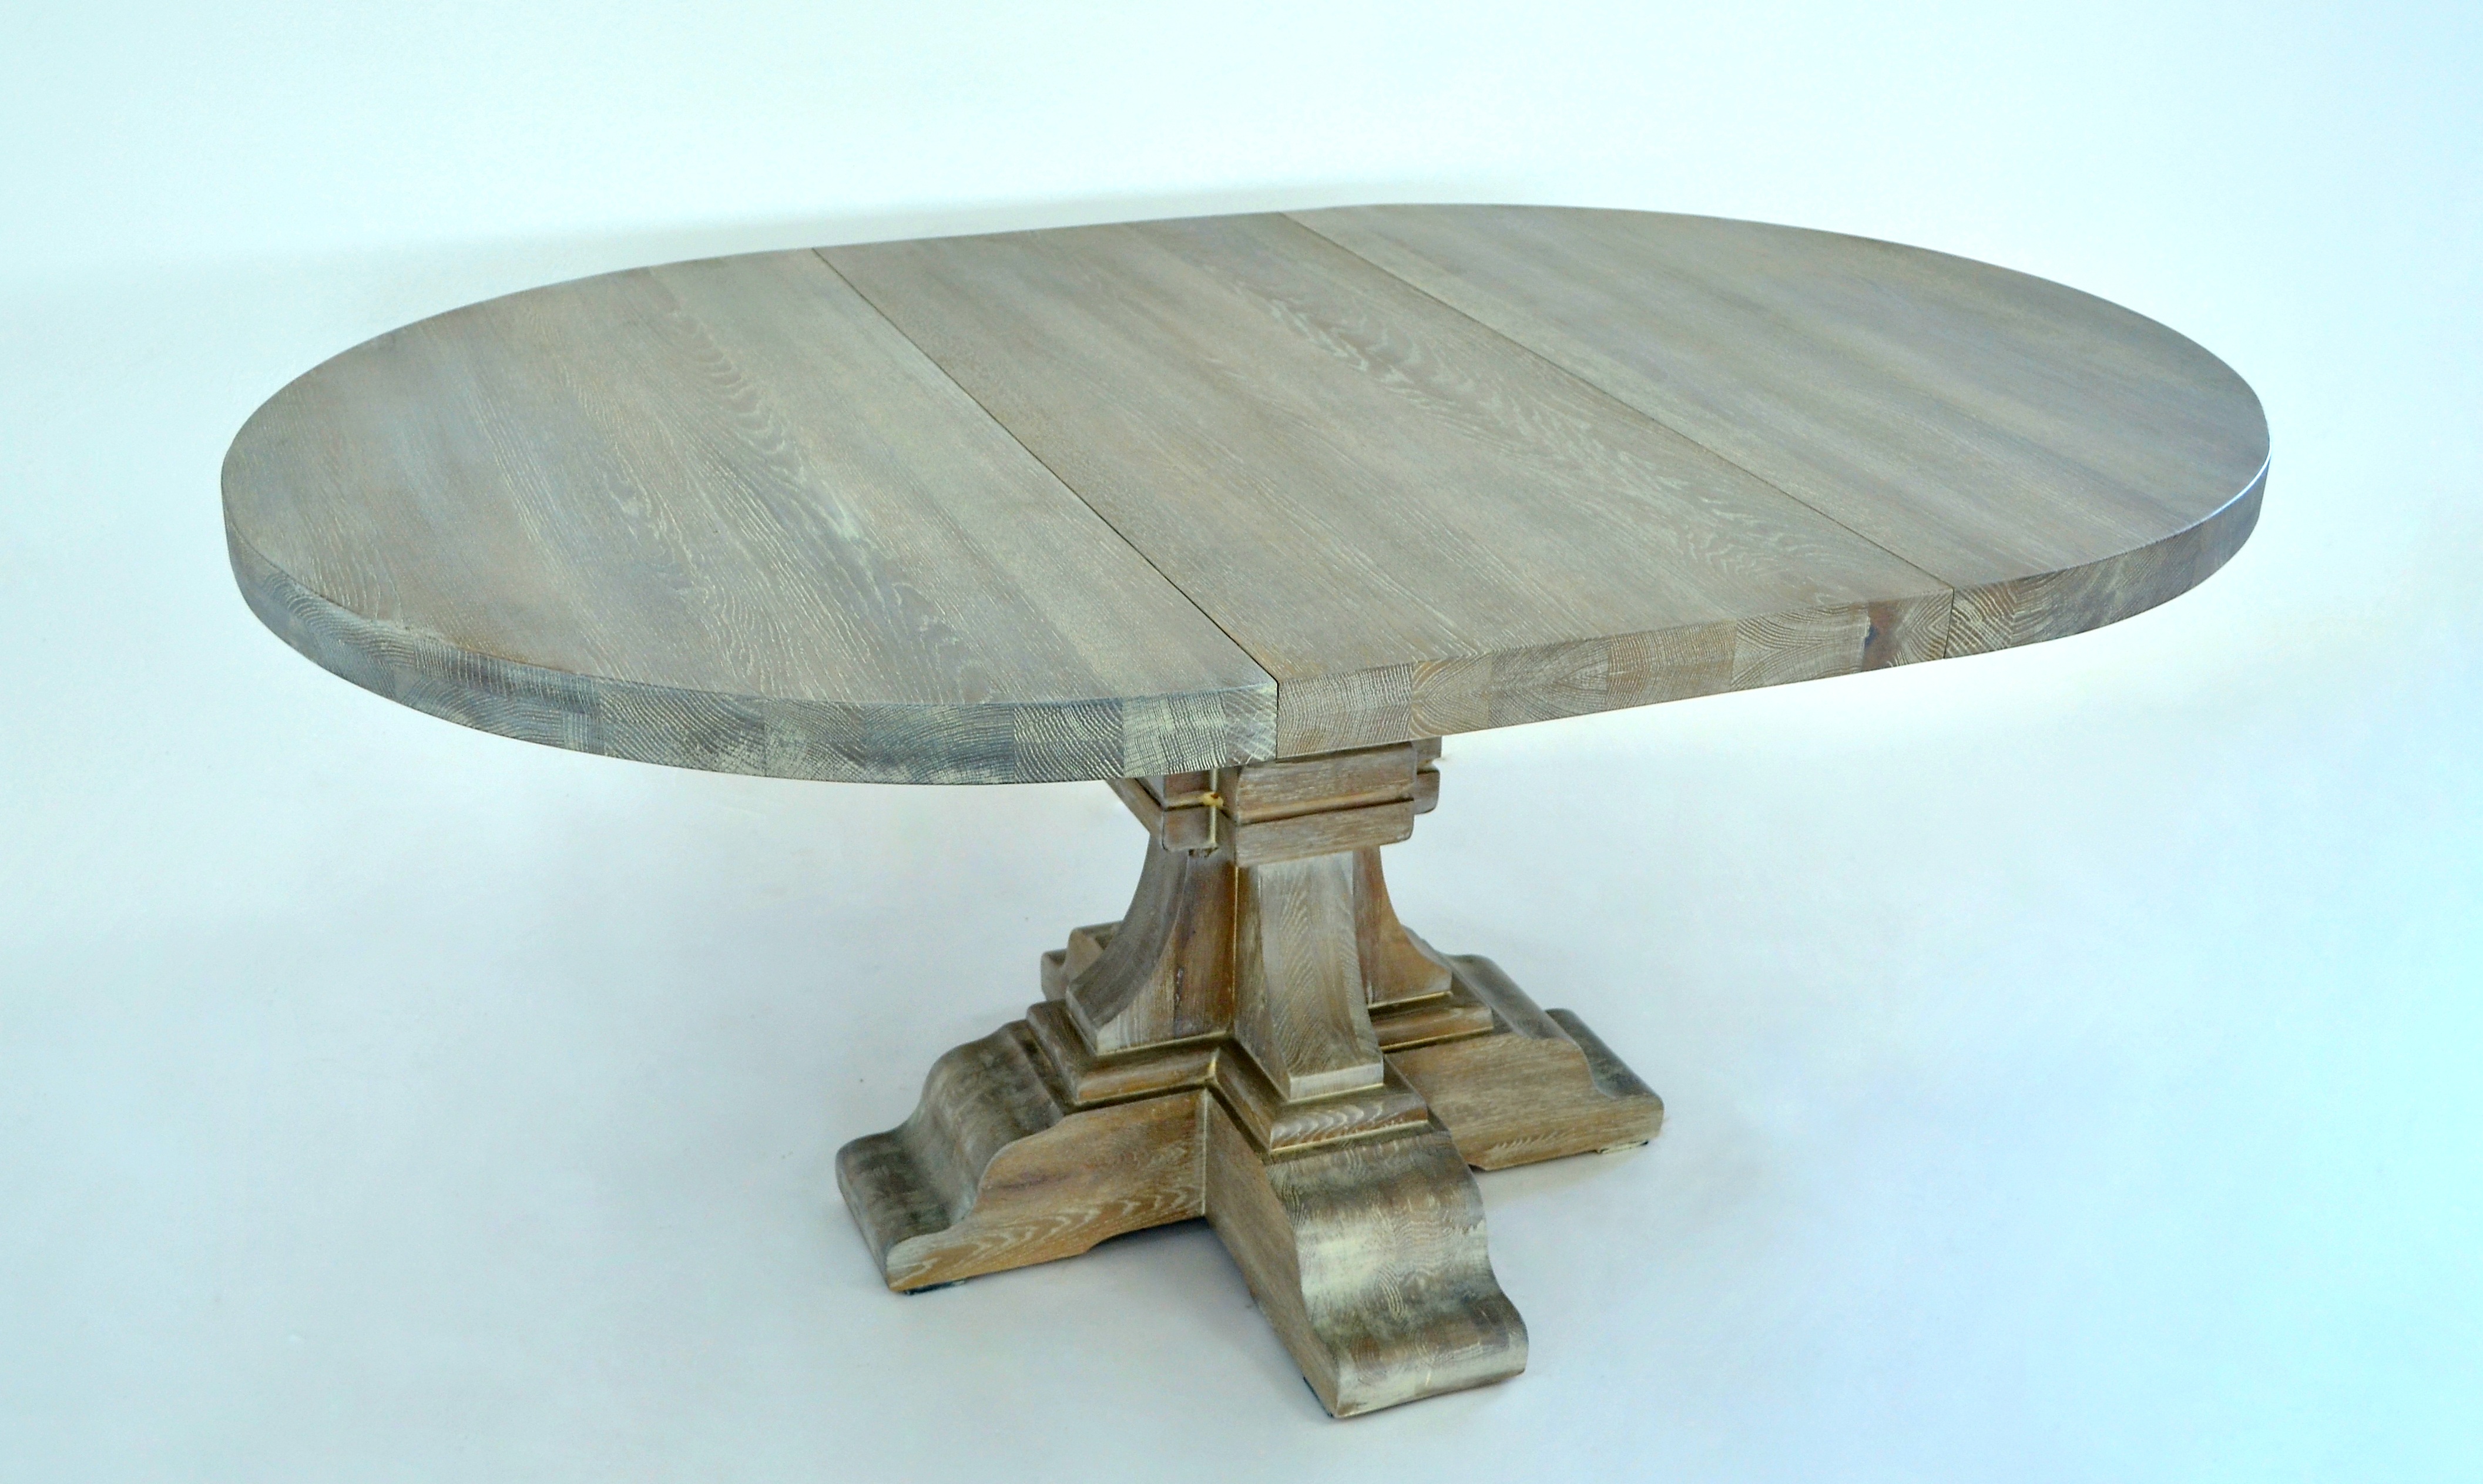
table, wing, structure, wood, furniture, product, oak, shape, oval, solid